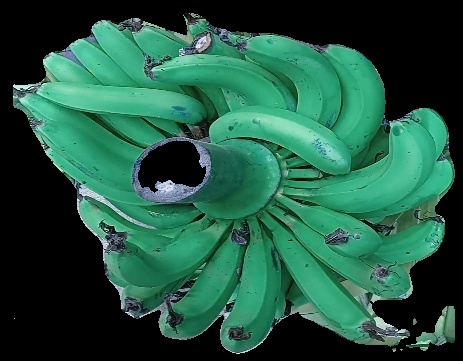
Variety: pachbale
Grade: grade3